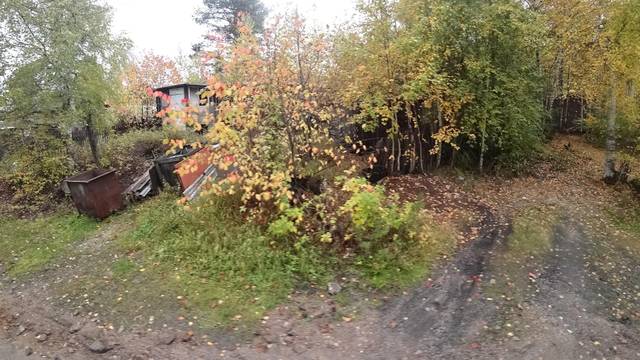
Region: Russia
Coordinates: 55.161, 124.705